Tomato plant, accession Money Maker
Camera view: tilt-top (135 deg); turntable rotation: 180 degrees
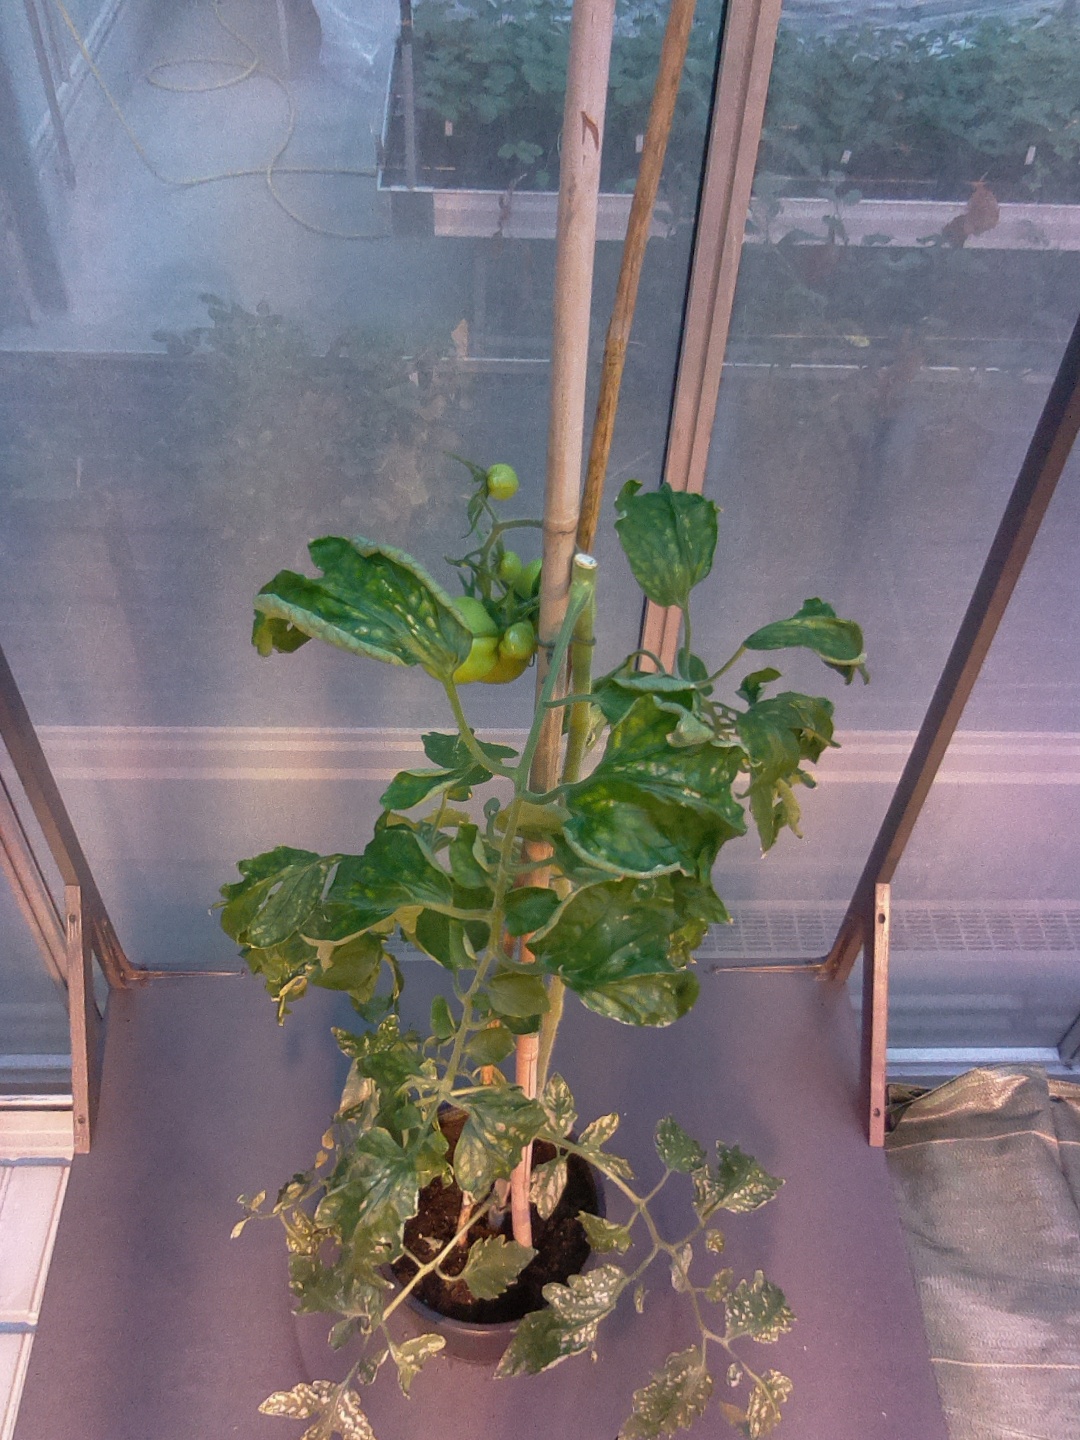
BBCH growth stage 75: 50%-60% of final fruit size